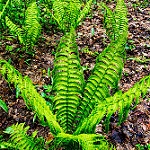
Scene: Outdoor